Economy of Bangladesh

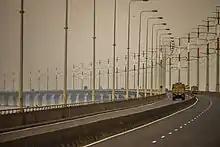
Jamuna Bridge opened in 1998. Between 1988 and 1998, Bangladesh expanded its rural road network from 3000 km to 15,500 km.

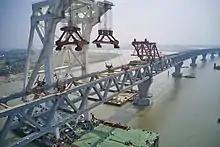
Construction of Padma Bridge, which opened in 2022

From 1991 to 1993, the government engaged in an enhanced structural adjustment facility (ESAF) with the International Monetary Fund (IMF). A series of economic liberalization measures was introduced by finance minister Saifur Rahman, including opening up sectors like telecom to foreign investment. The Chittagong Stock Exchange was also set up. The 1990s was a boon for the private sector. Banking, telecommunications, aviation and tertiary education saw new private players and increased competition. The pharmaceutical industry in Bangladesh grew to meet 98% of domestic demand. The ceramics industry in Bangladesh developed to meet local demand for 96% of tableware ceramics, 77% of tiles and 89% of sanitary ceramics. The Chittagong-based steel industry in Bangladesh exploited scrap steel from ship-breaking yards and started contributing to shipbuilding in Bangladesh.